Prespa National Park (Albania)

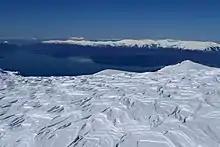
Albania's section of Great Prespa Lake as seen from North Macedonia.

The forest areas contribute a rich set of very different plant and animal species, to those otherwise found in the park, including threatened and endemic significant species. They differ in the predominant species of trees and other vegetation, and they also change with geological base, aspect and altitude. At a very coarse level, the forests can be considered as falling into several zones. The oak is one of the most common species of tree in the park, which in size and density represent a special feature in the park. This zone is overgrown with sessile, downy, Italian and austrian oak, while macedonian oak dominates on the dry and rocky slopes. As we climb from the hills to the mountainous areas, the oak forests change into beech spreading in the slopes of Mali i Thatë. This zone is predominantly abundant in european beech together with sycamore maple and turkish hazel. The extensive mixed forests zone of beech and fir are composed primarily of silver fir, bulgarian fir, european beech and balkan beech in the northeastern mountain areas.